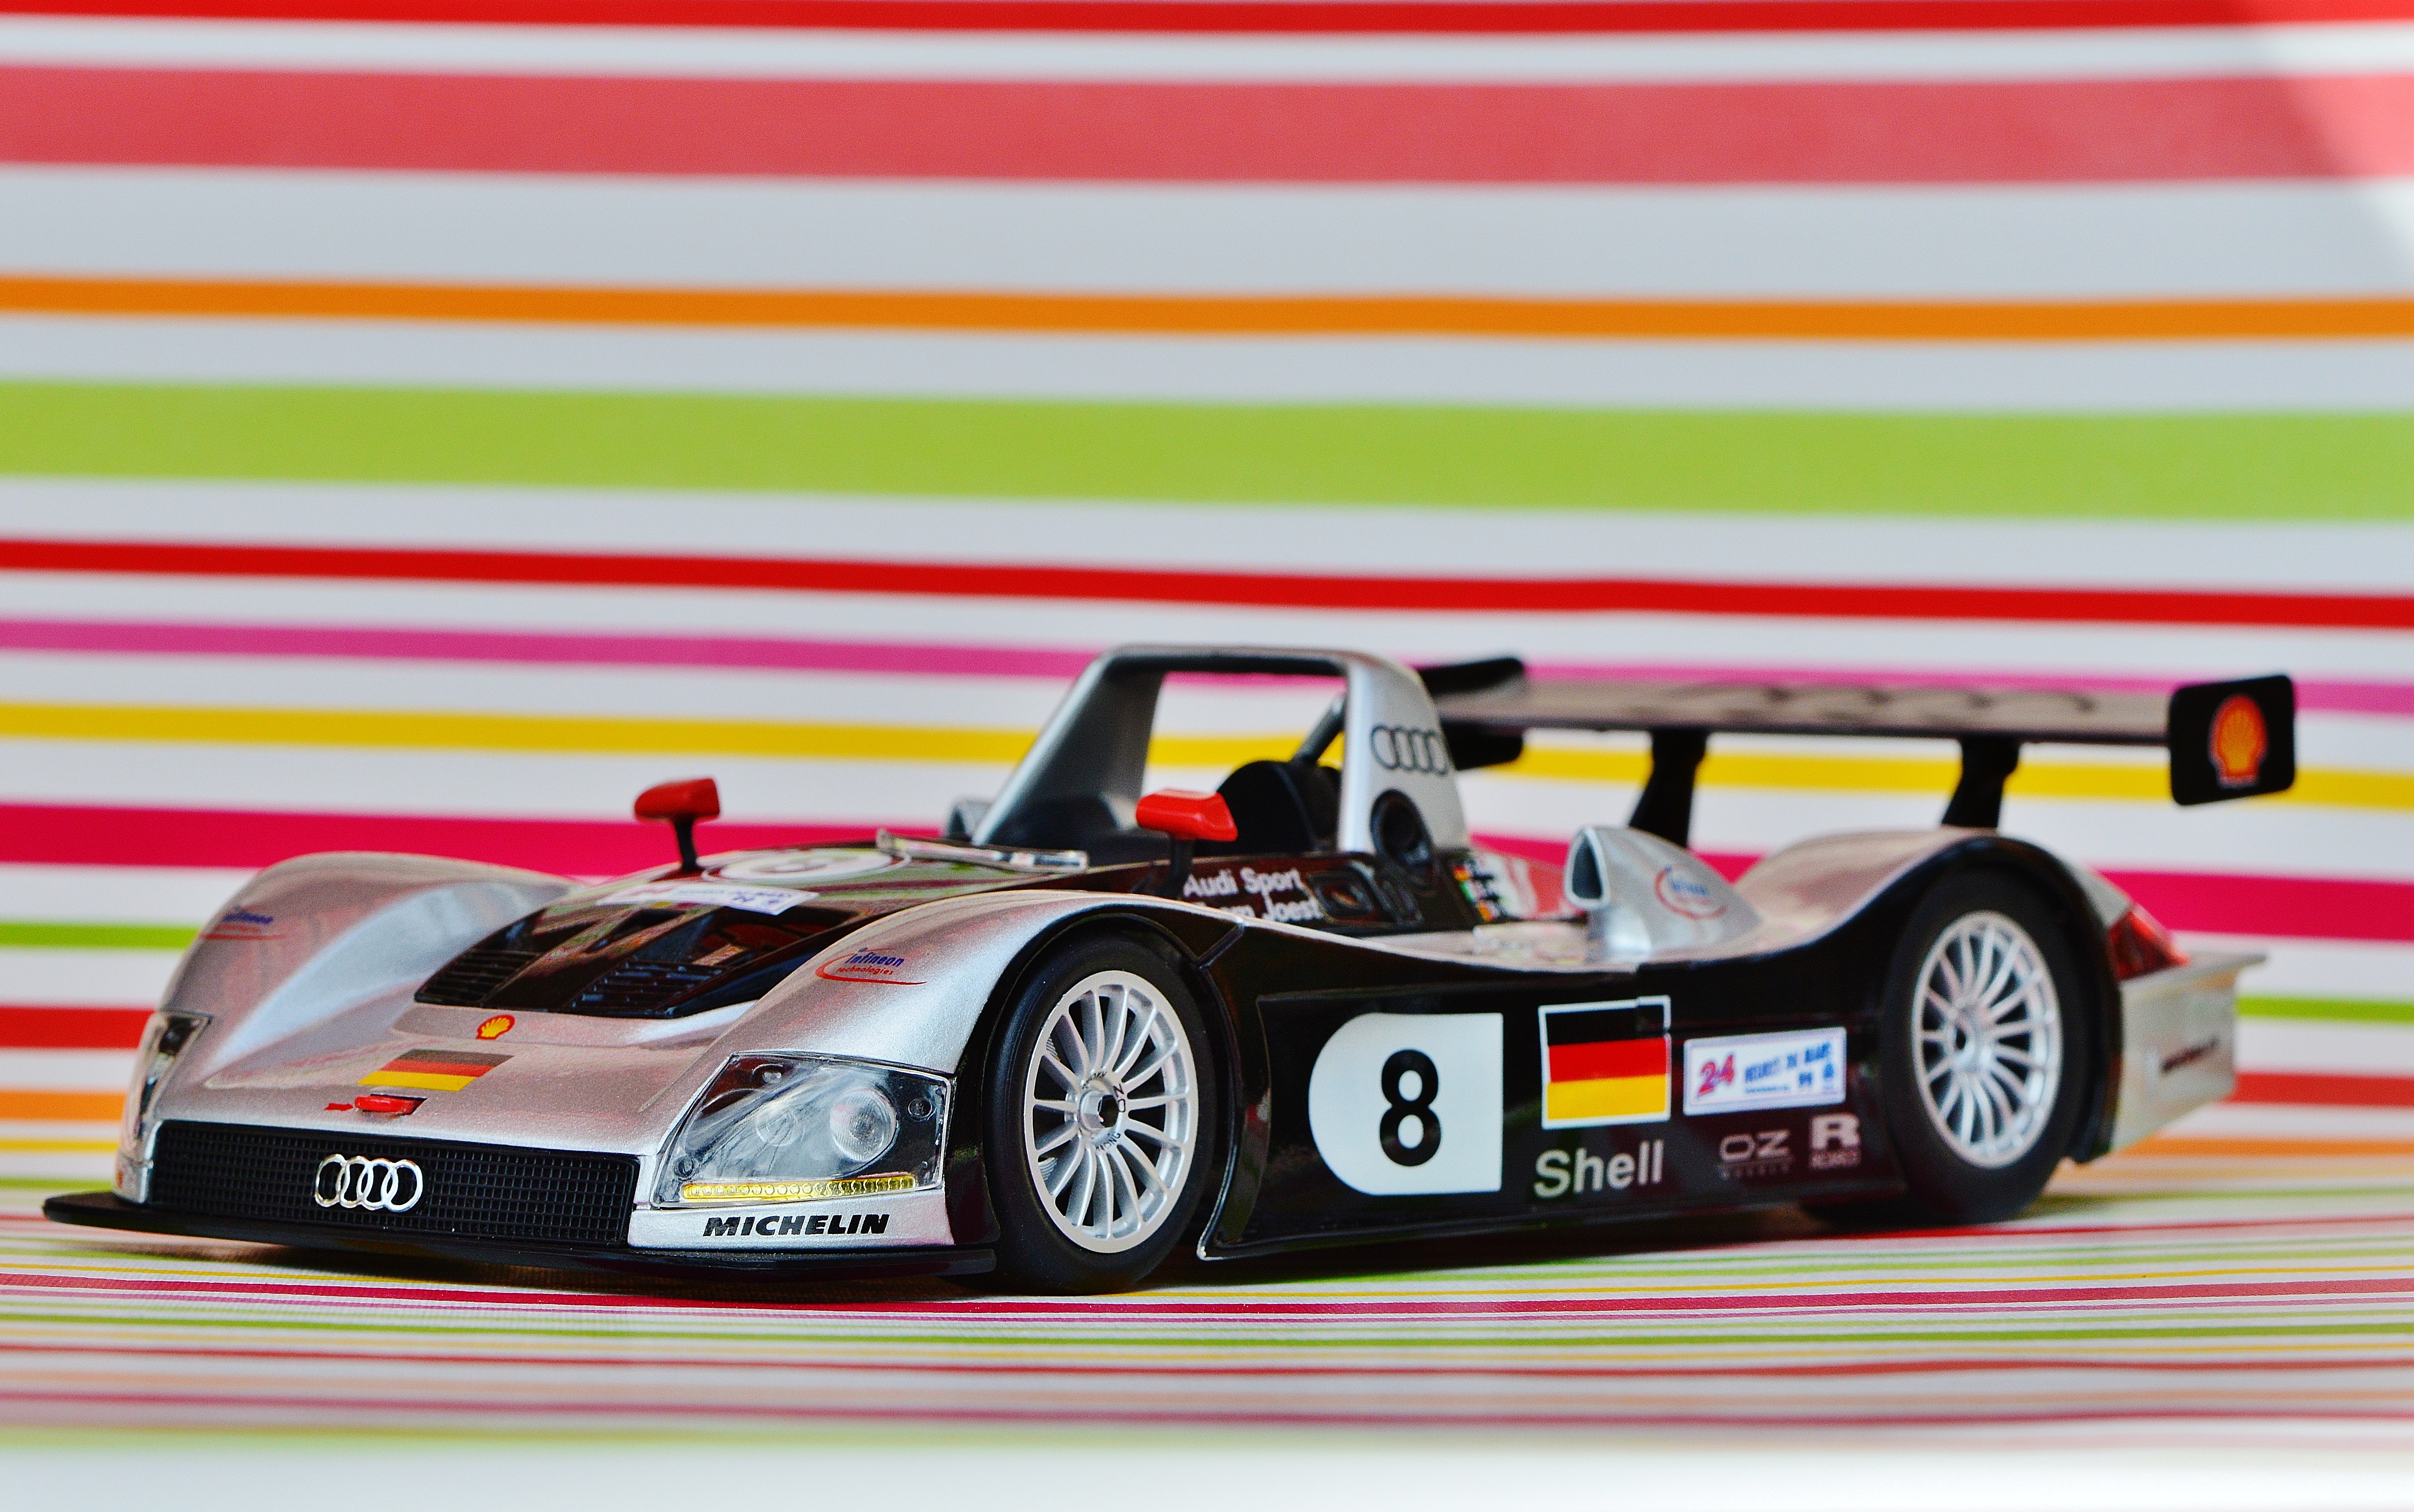
car, vehicle, auto, sports car, race car, supercar, sports, silver, racing, race track, 1999, racing car, model car, le mans, land vehicle, formula one, auto racing, automobile make, automotive design, performance car, formula racing, indycar series, open wheel car, sports prototype, formula one car, audi r10 tdi